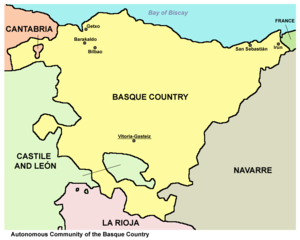
Baskerlandet (region i Spanien)
Baskerlandet er markeret med gult.
Baskerlandet er en autonom region i Spanien.